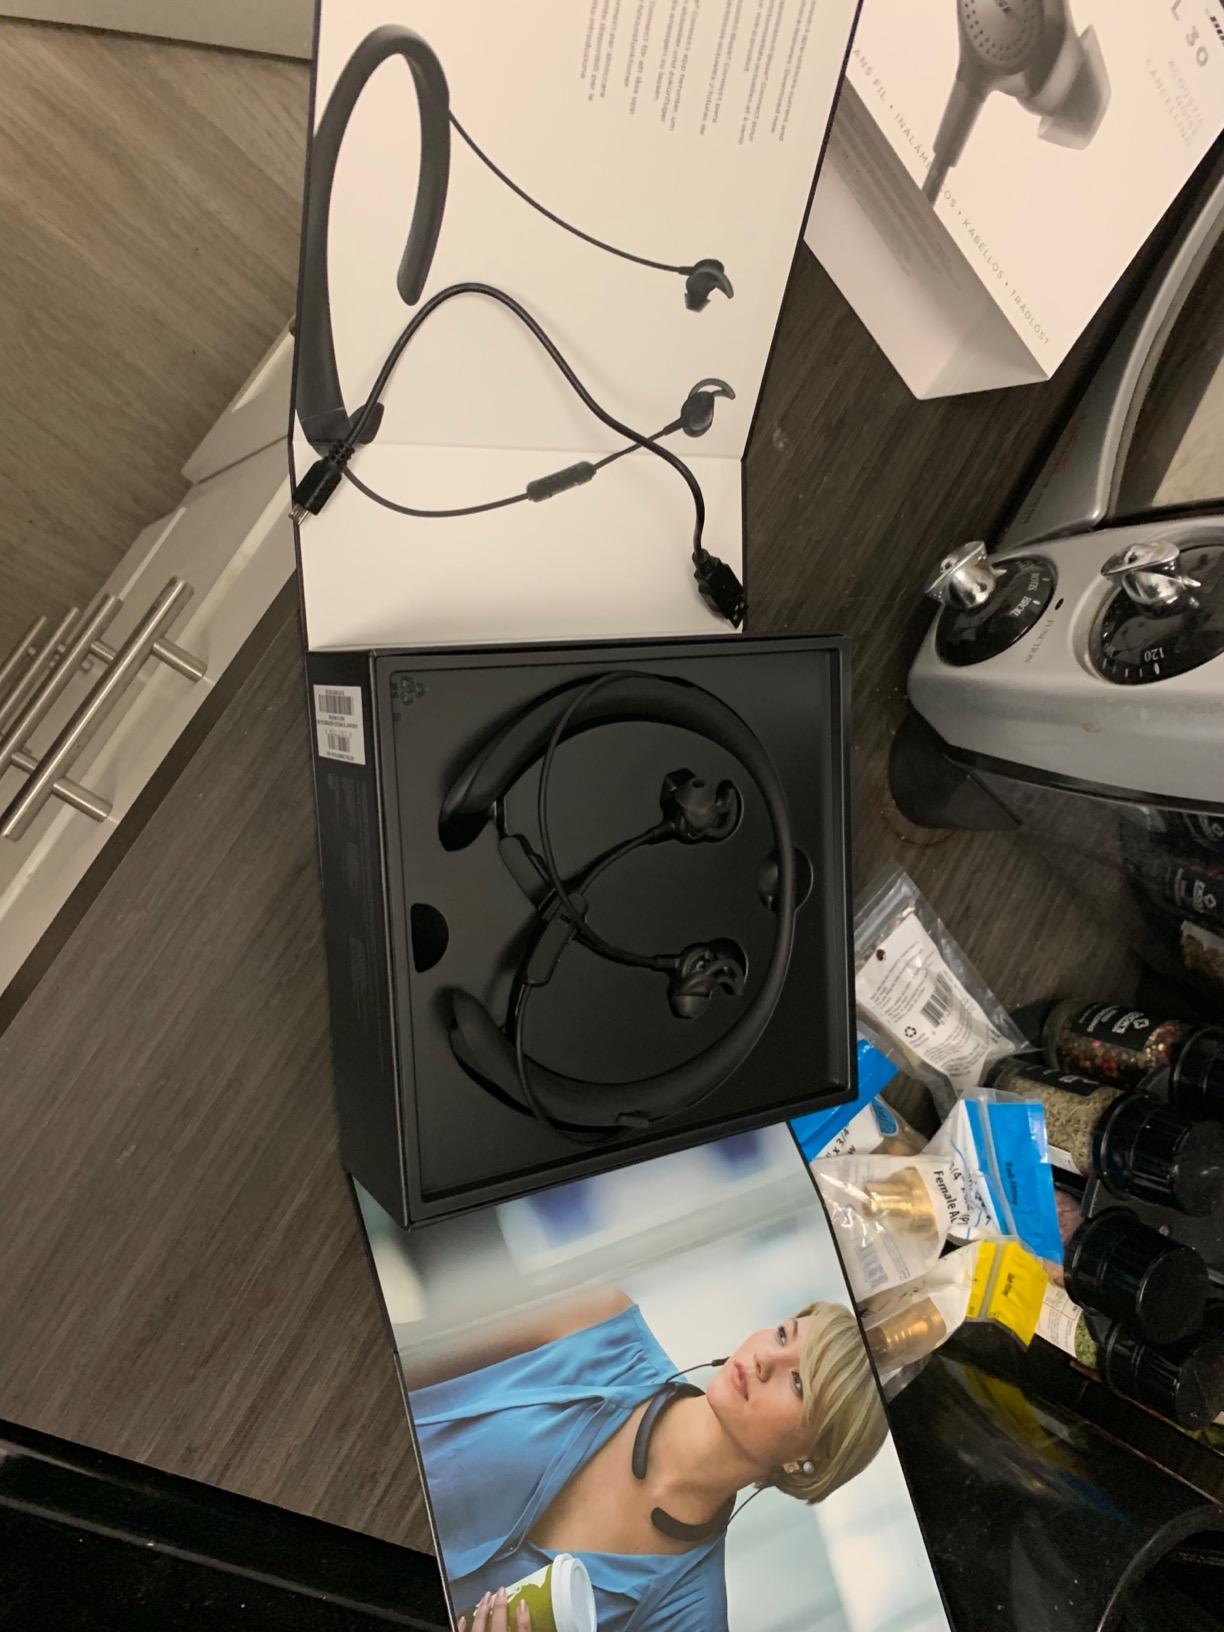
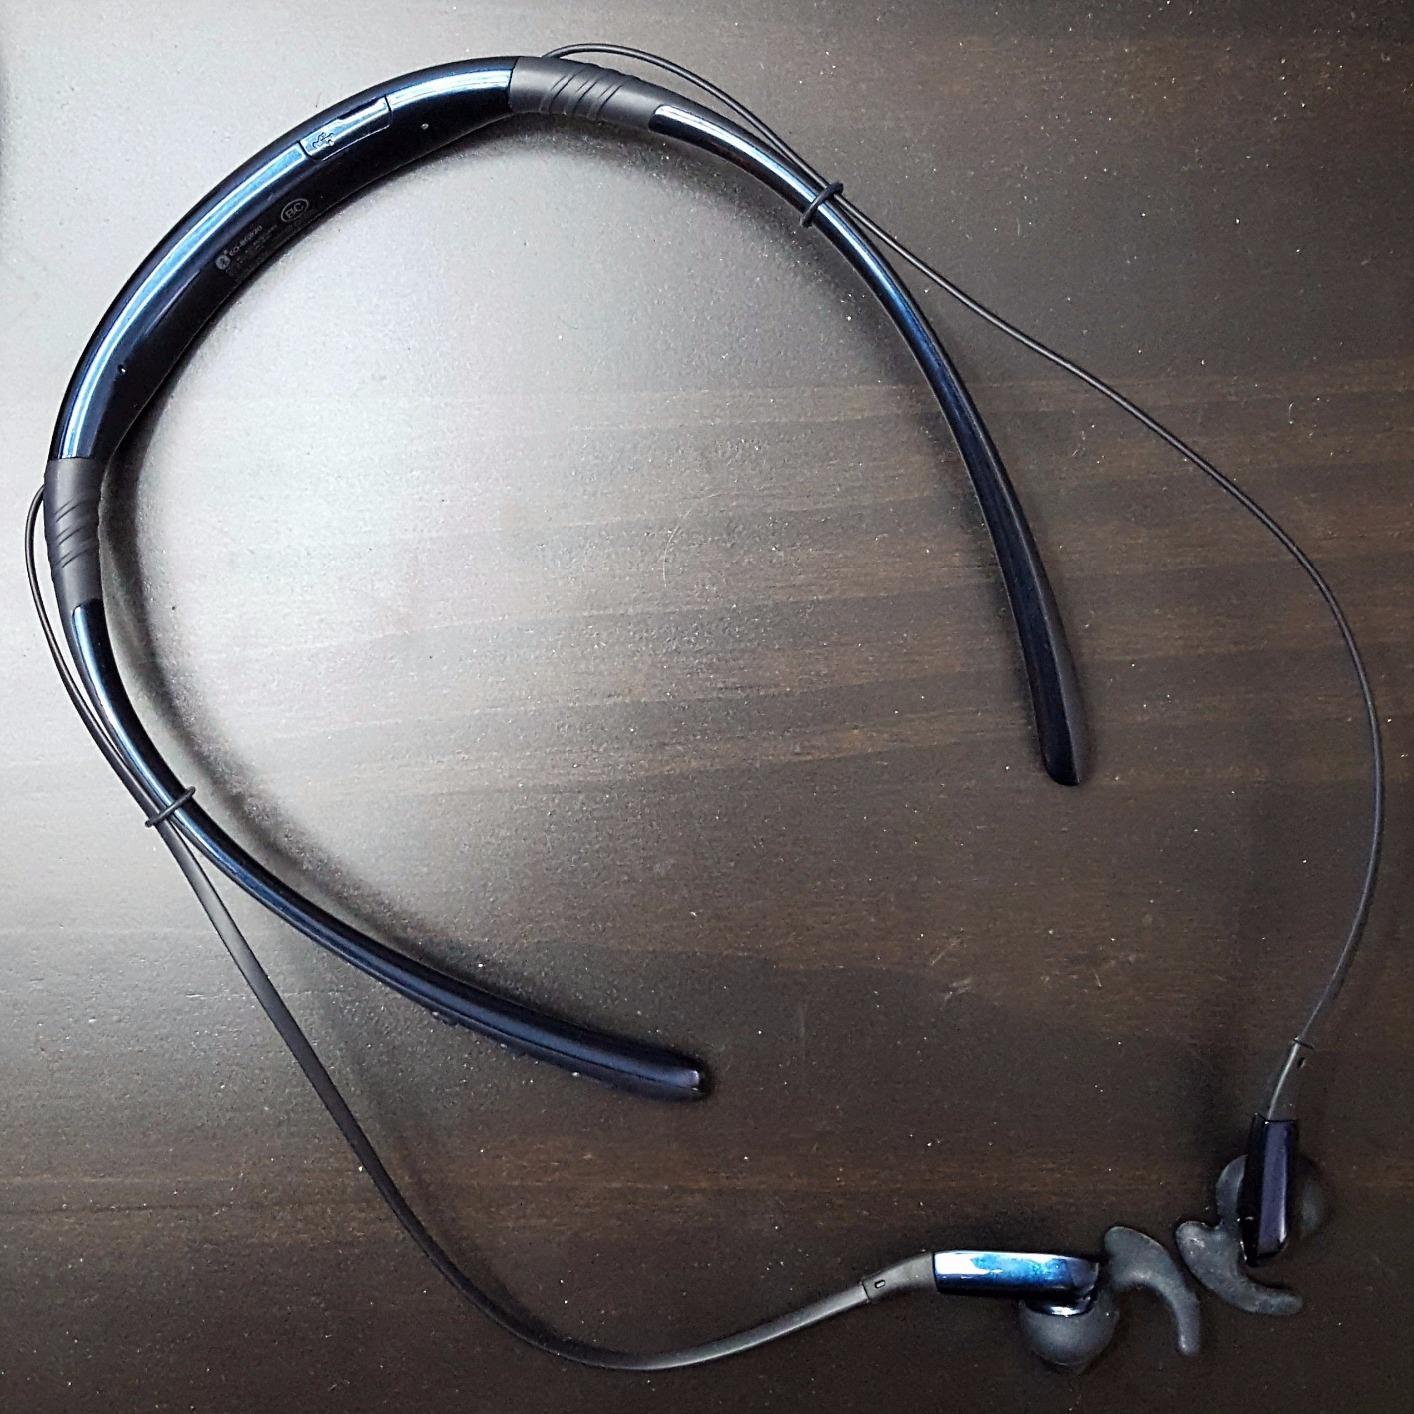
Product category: headphones
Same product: no